Serbia in the Eurovision Song Contest 2015

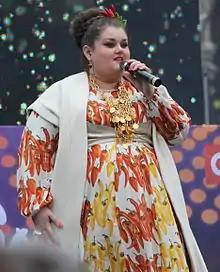
Bojana Stamenov performing at the Eurovision Village in Vienna

According to Eurovision rules, all nations with the exceptions of the host country and the "Big Five" (France, Germany, Italy, Spain and the United Kingdom) are required to qualify from one of two semi-finals in order to compete for the final; the top ten countries from each semi-final progress to the final. In the 2015 contest, Australia also competed directly in the final as an invited guest nation. The European Broadcasting Union (EBU) split up the competing countries into five different pots based on voting patterns from previous contests, with countries with favourable voting histories put into the same pot. On 26 January 2015, a special allocation draw was held which placed each country into one of the two semi-finals, as well as which half of the show they would perform in. Serbia was placed into the first semi-final, to be held on 19 May 2015, and was scheduled to perform in the second half of the show.